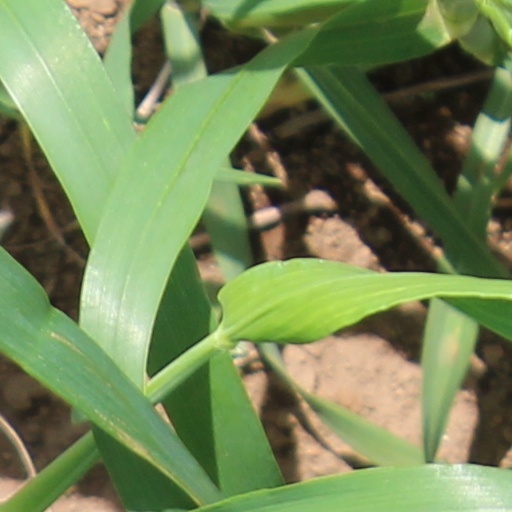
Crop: wheat